Randy Moss

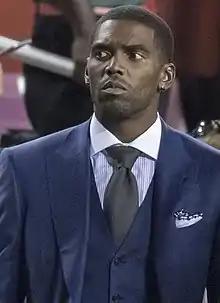
Moss in 2016

Randy Gene Moss (born February 13, 1977) is an American former professional football wide receiver who played in the National Football League (NFL) for 14 seasons with the Minnesota Vikings, Oakland Raiders, New England Patriots, Tennessee Titans, and San Francisco 49ers. Widely regarded as one of the greatest players of all time, he holds the NFL single-season touchdown reception record (23 in 2007), as well as the NFL single-season touchdown reception record for a rookie (17 in 1998).